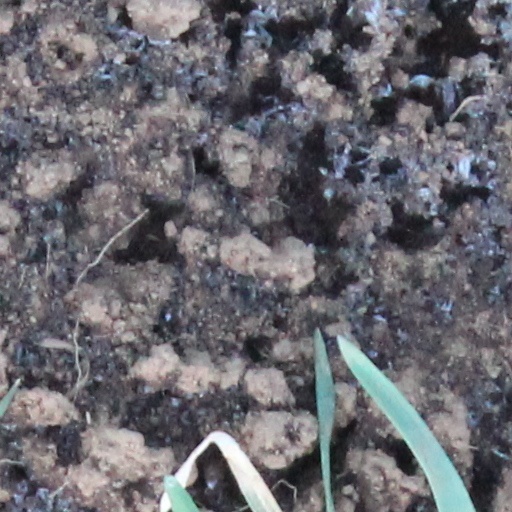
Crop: wheat